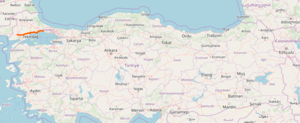
La route européenne 84 est une route reliant Keşan à Silivri.